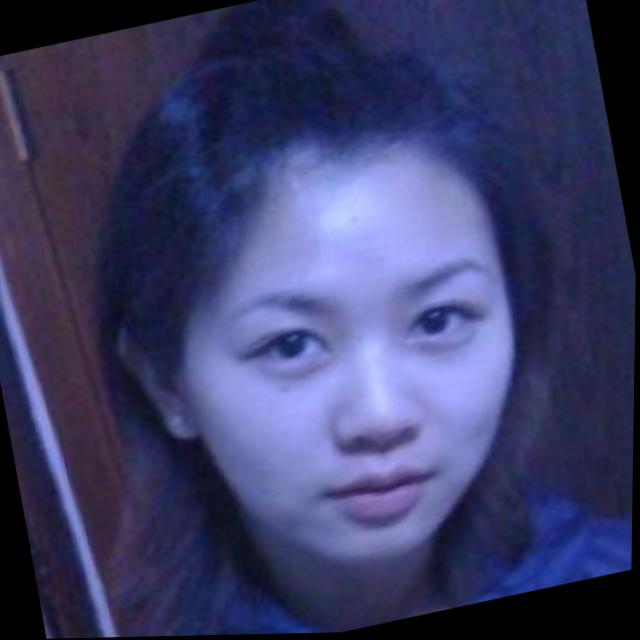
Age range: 21-44